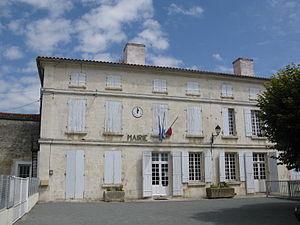
Vandré est une ancienne commune du Sud-Ouest de la France, située dans le département de la Charente-Maritime. Le 1ᵉʳ janvier 2018, elle fusionne avec les communes de Chervettes et Saint-Laurent-de-la-Barrière pour former la commune nouvelle de La Devise.